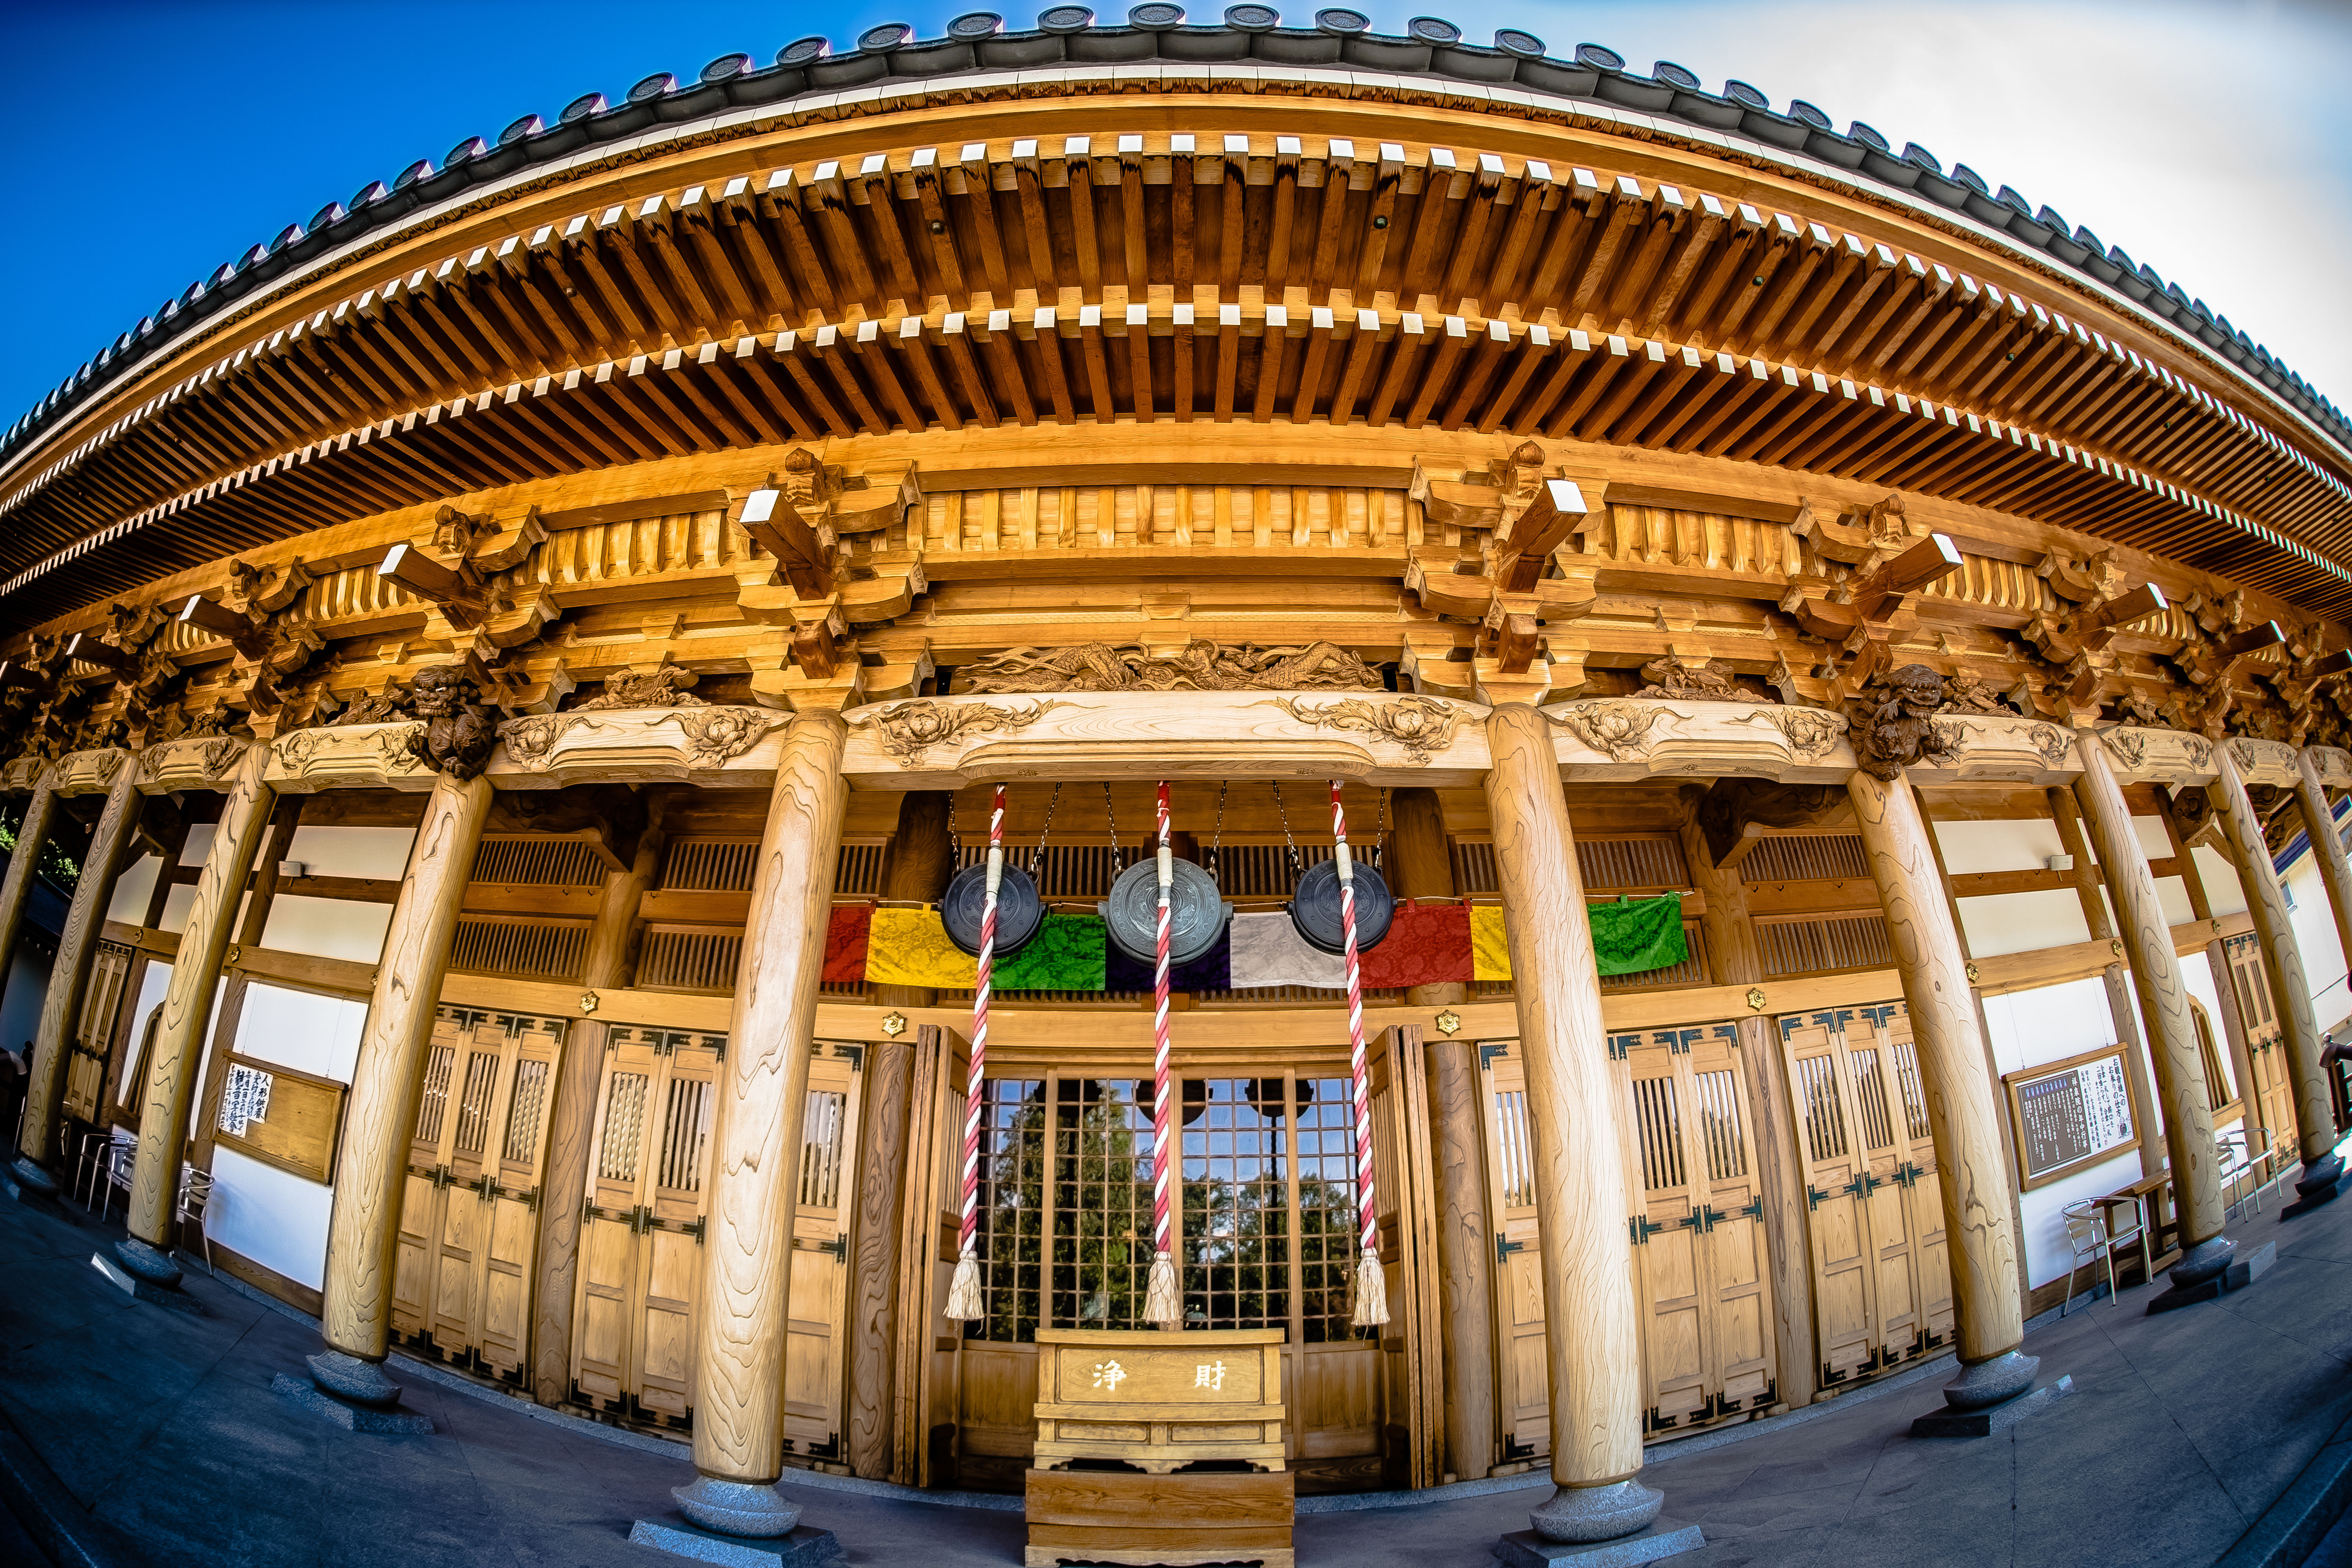
architecture, structure, palace, amusement park, opera house, park, landmark, tourism, japan, theatre, cool image, wideangle, fisheye, sony, tourist attraction, dome, yokohama, i, ilce7m2, syousenintemple, amusement ride, ancient history